Kane & Lynch: Dead Men

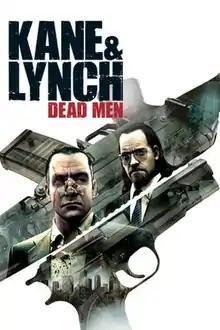
Cover art featuring Kane (left) and Lynch (right)

Kane & Lynch: Dead Men is a 2007 third-person shooter video game developed by IO Interactive and published by Eidos Interactive in North America and PAL regions, and Spike in Japan, for Microsoft Windows, PlayStation 3 and Xbox 360. The mobile phone version was developed by Kiloo and published by Eidos Mobile.